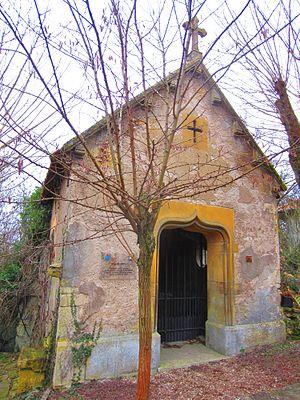
Chapelle Ste Ruffine
Sainte-Ruffine est une commune française située dans le département de la Moselle, en région Grand Est.